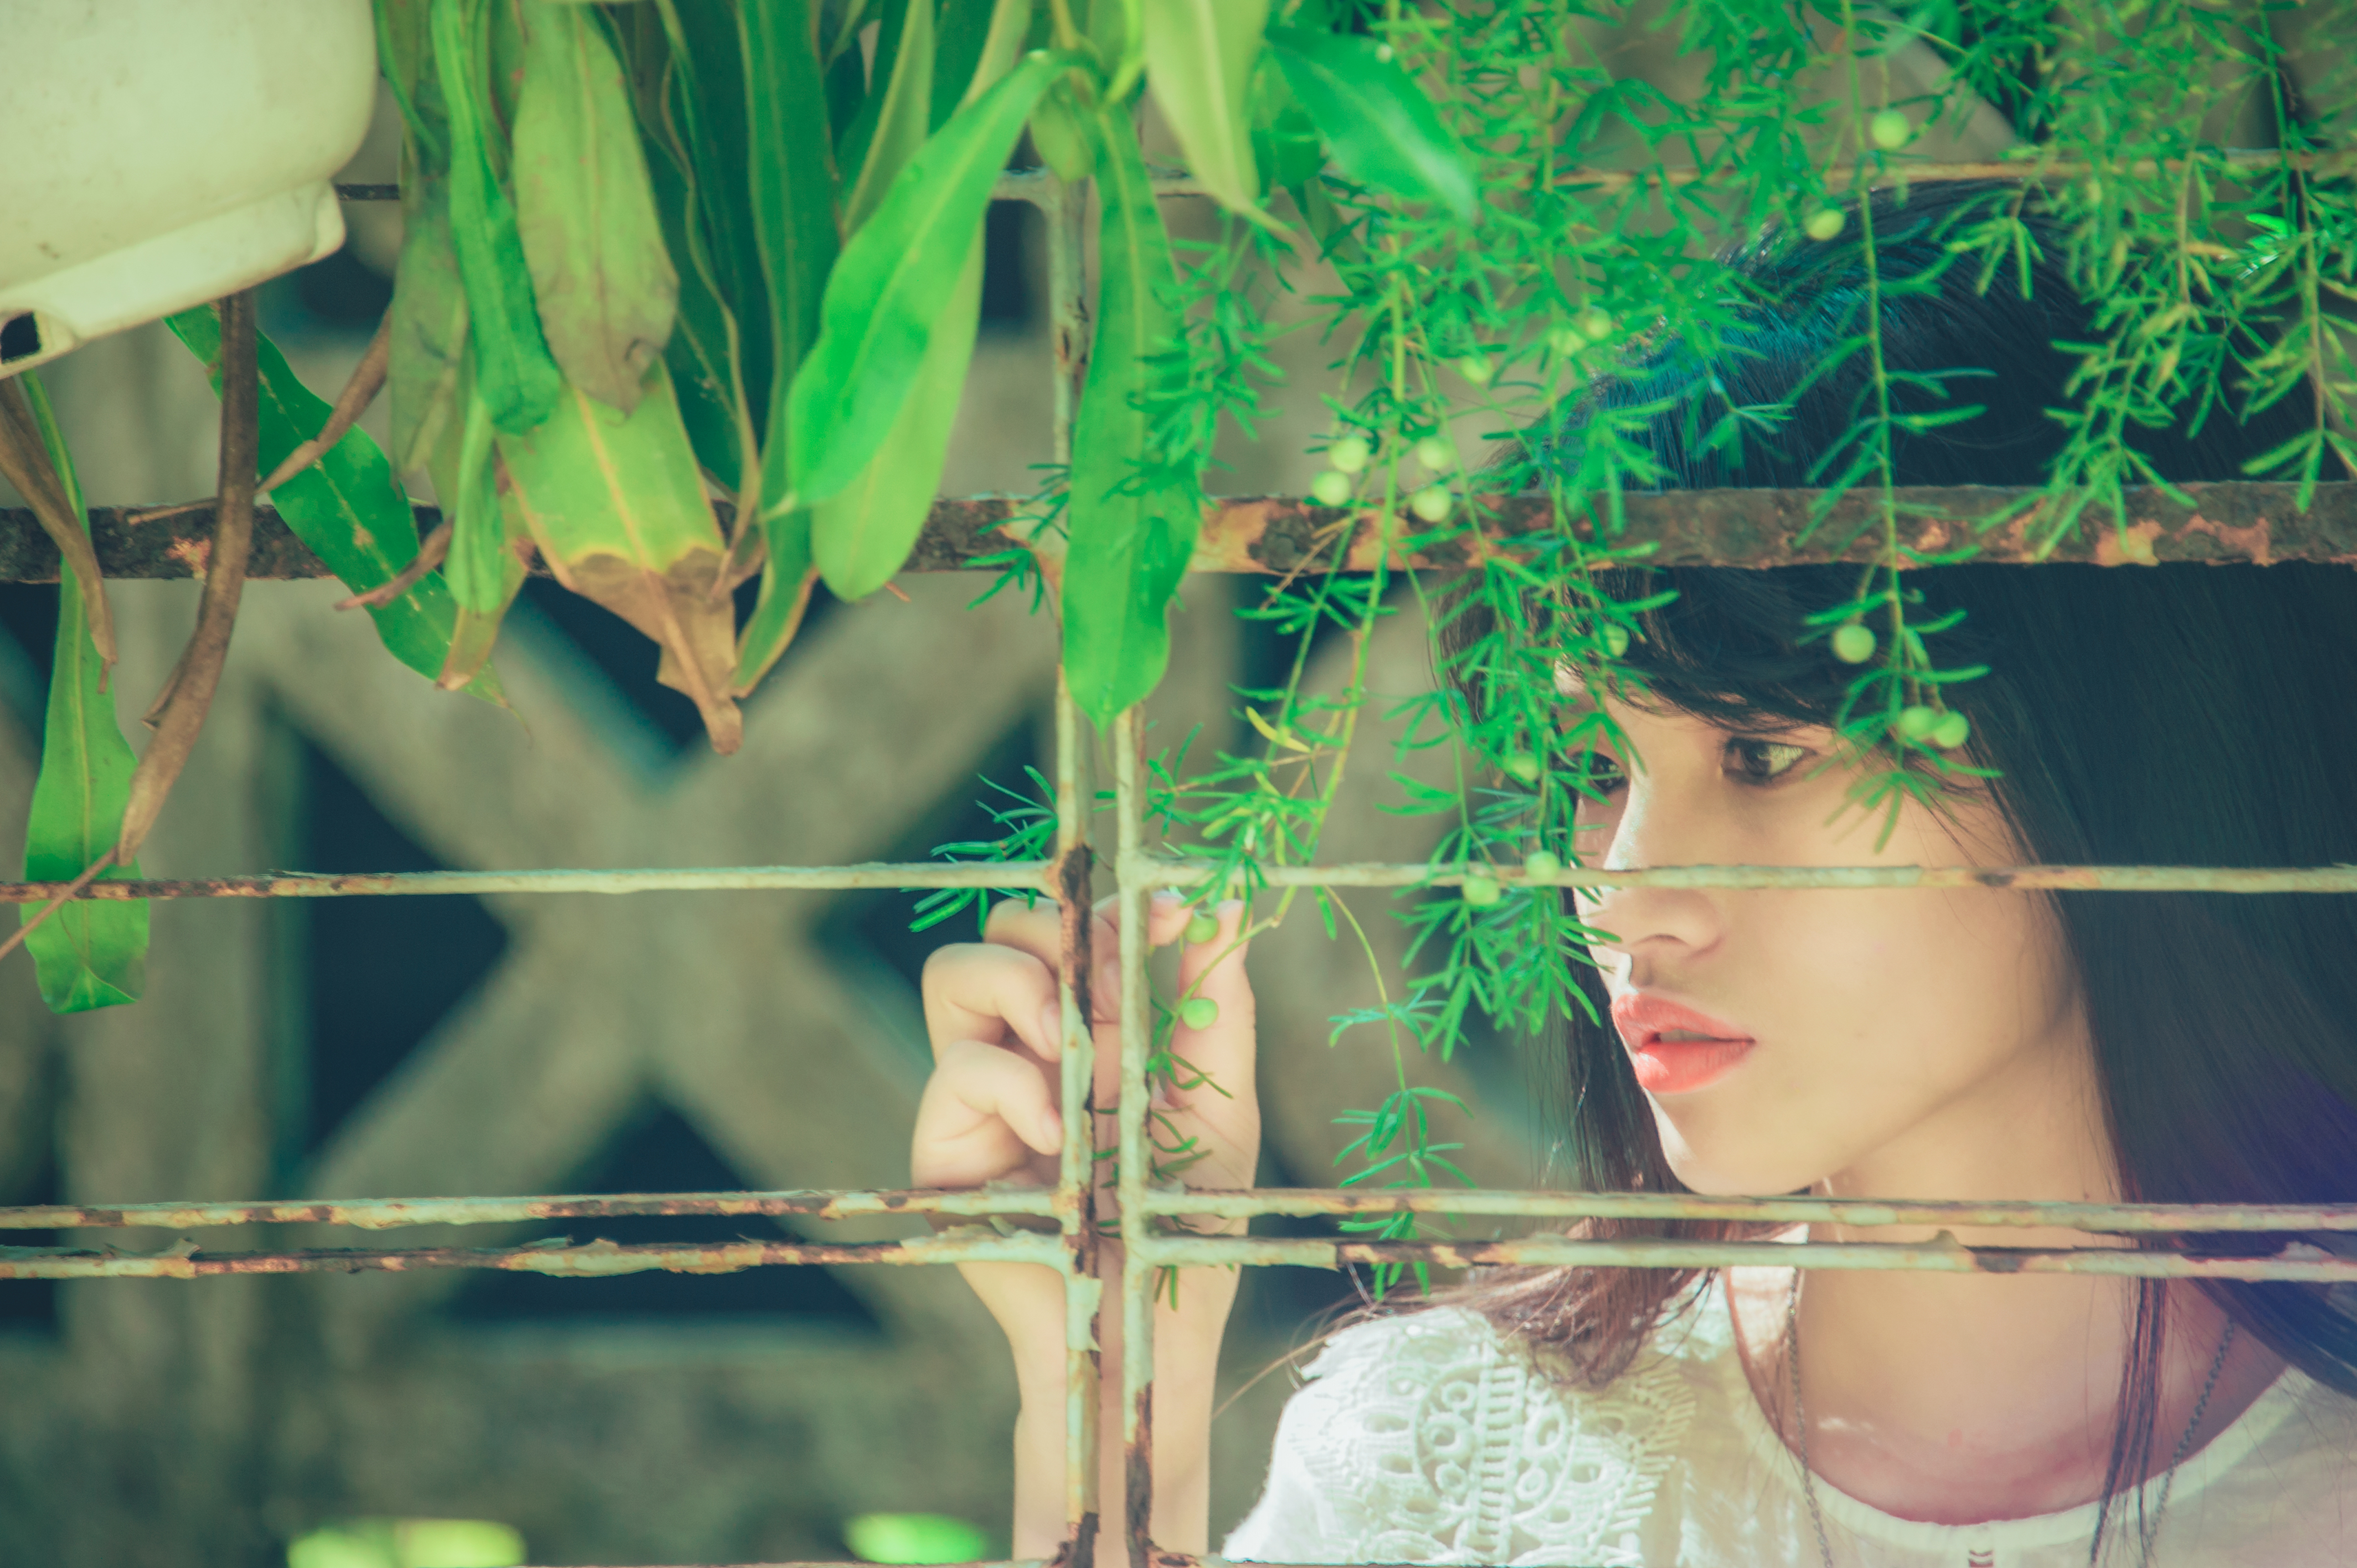
beautiful, girl, green, leaf, snapshot, fun, photography, tree, black hair, plant, smile, grass, sunlight, water, leisure